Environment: lab
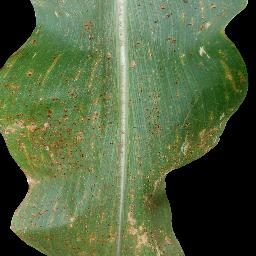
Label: common_rust